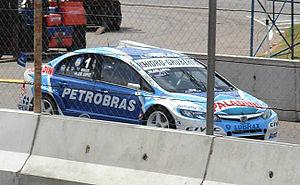
José María López est un pilote automobile argentin né le 26 avril 1983. En 2014, pour sa première saison complète en WTCC, il est sacré champion du monde, une performance qu'il réédite en 2015 et 2016.